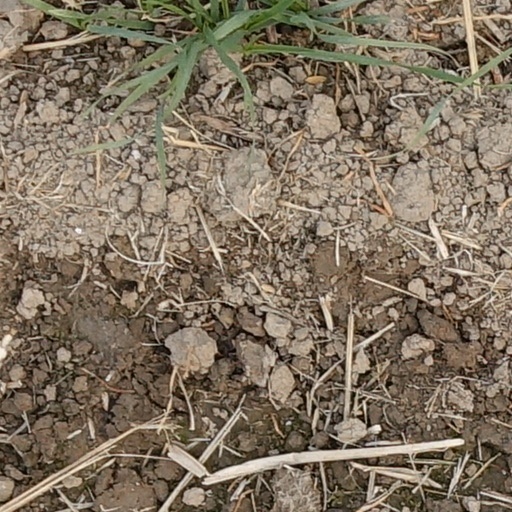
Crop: wheat